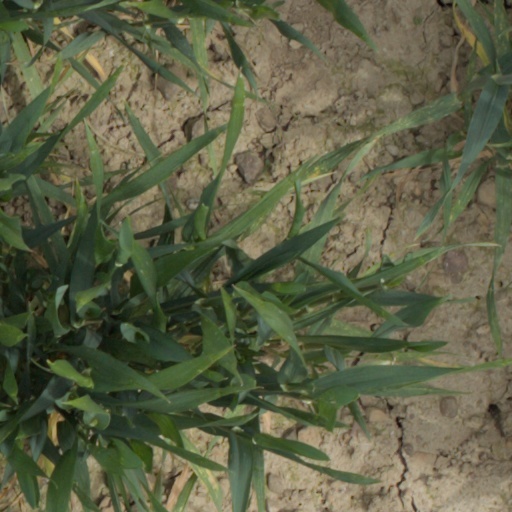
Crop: wheat